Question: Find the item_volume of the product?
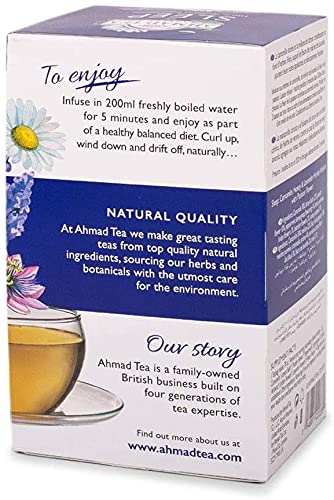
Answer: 200.0 millilitre